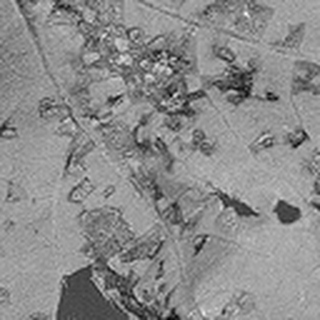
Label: cotton_bacterial_blight